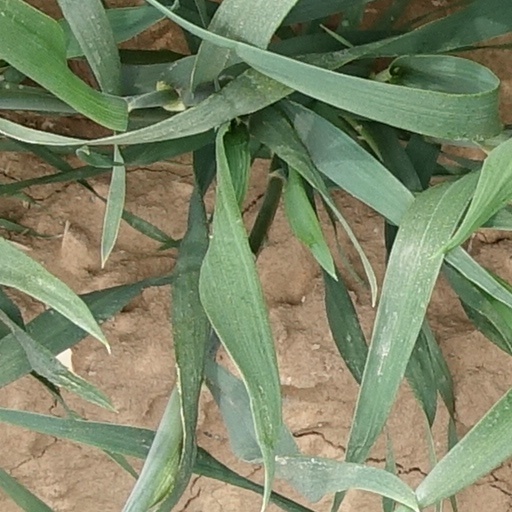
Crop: wheat